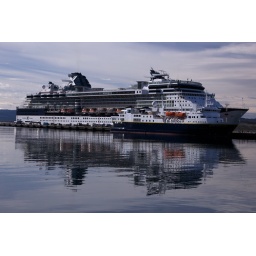
Our little boat in the foreground, a large cruise ship in the background.